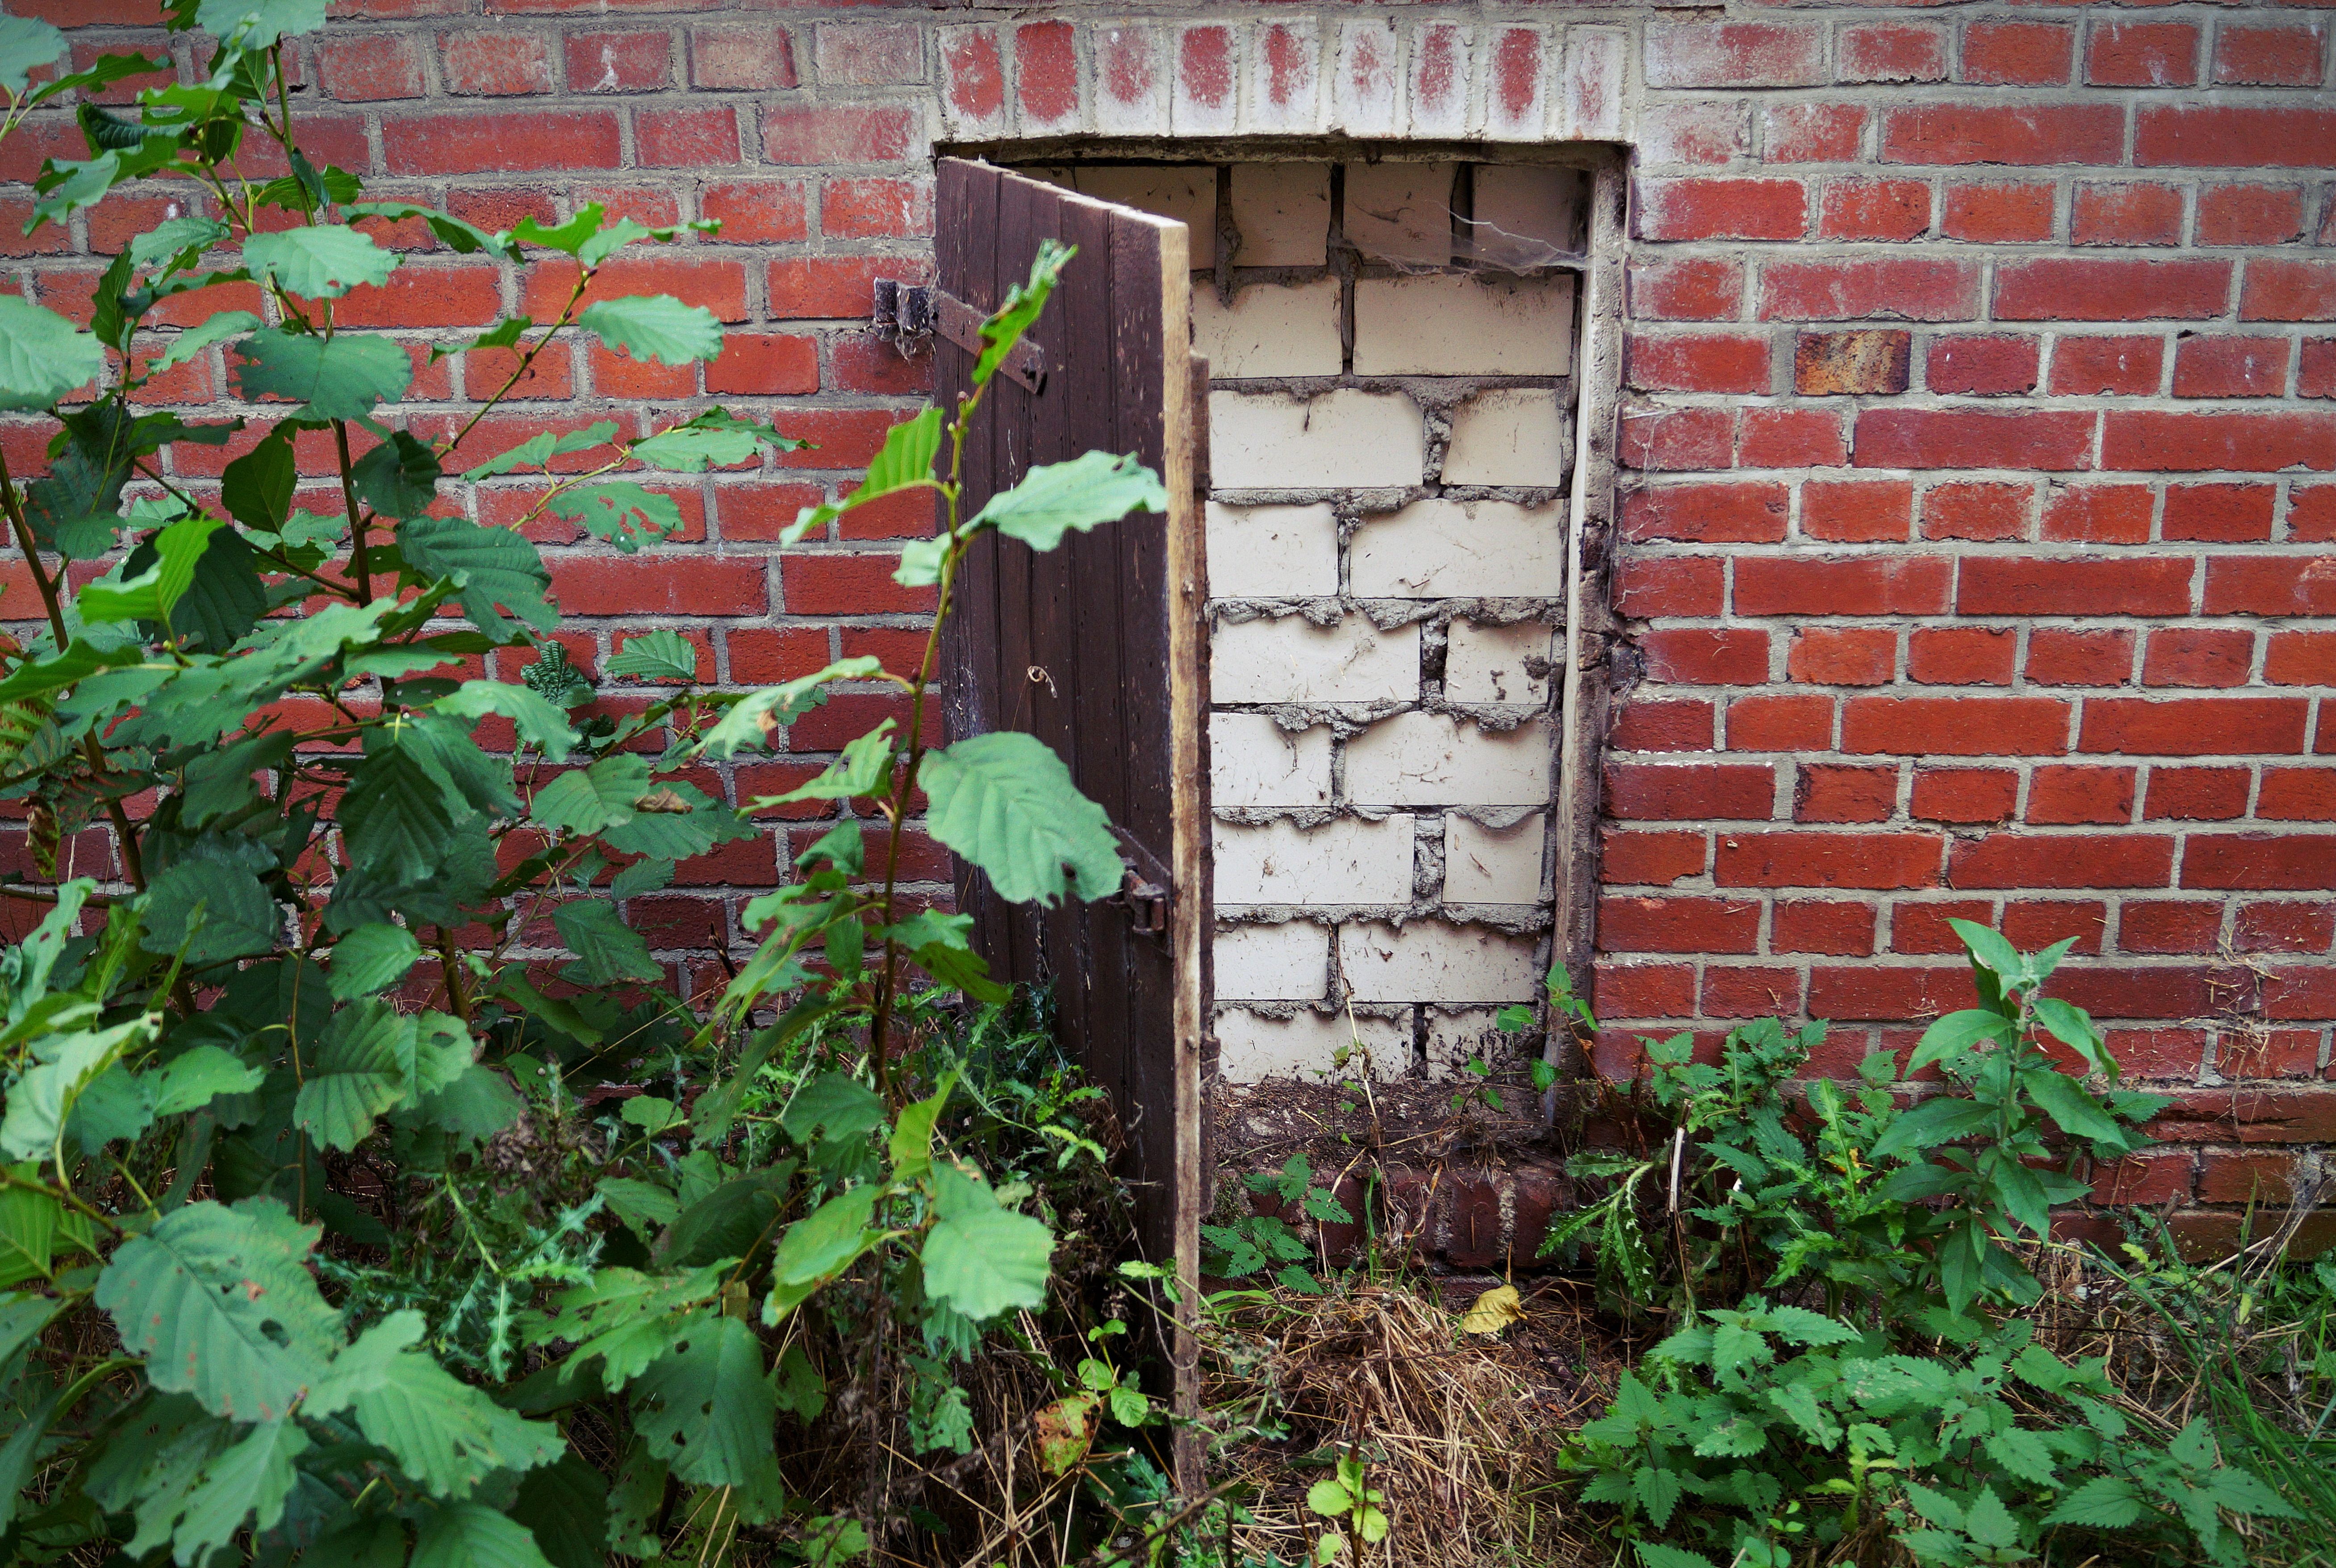
farm, flower, old, wall, green, backyard, garden, brick, door, wooden door, closed, hidden, yard, input, secret, bricked up, blocked, outdoor structure